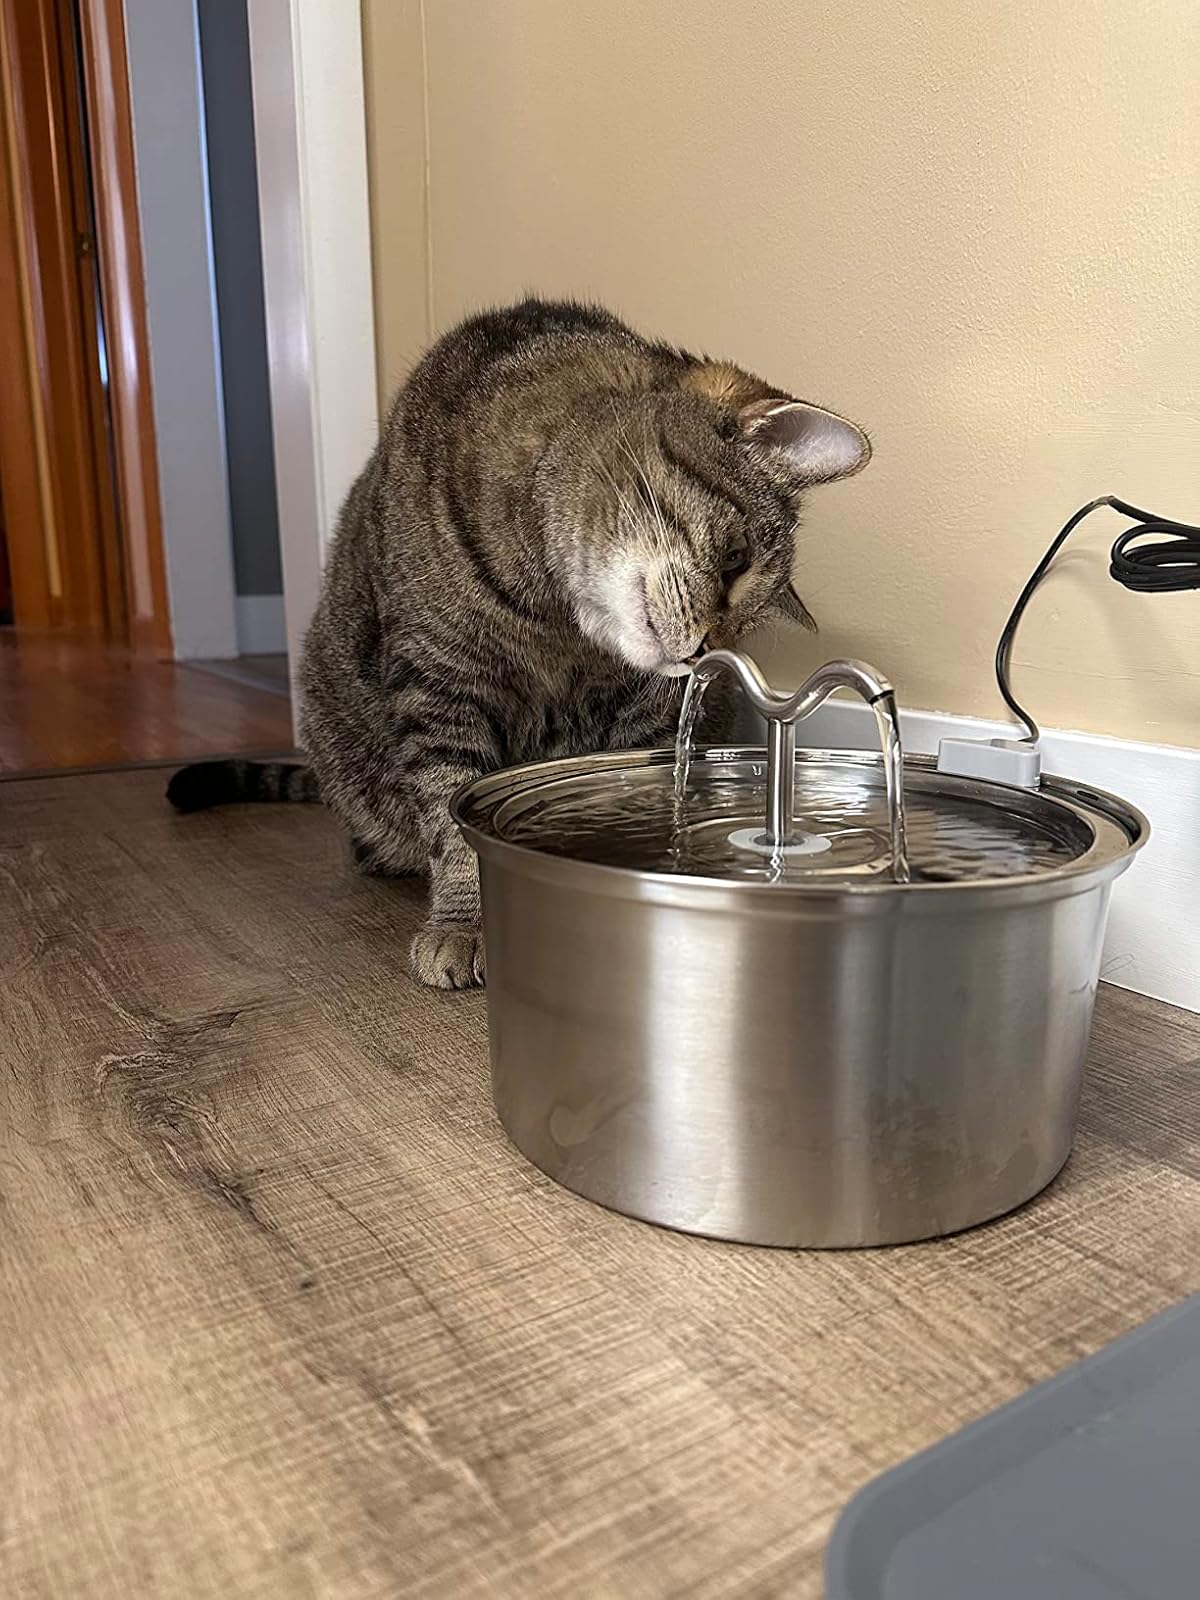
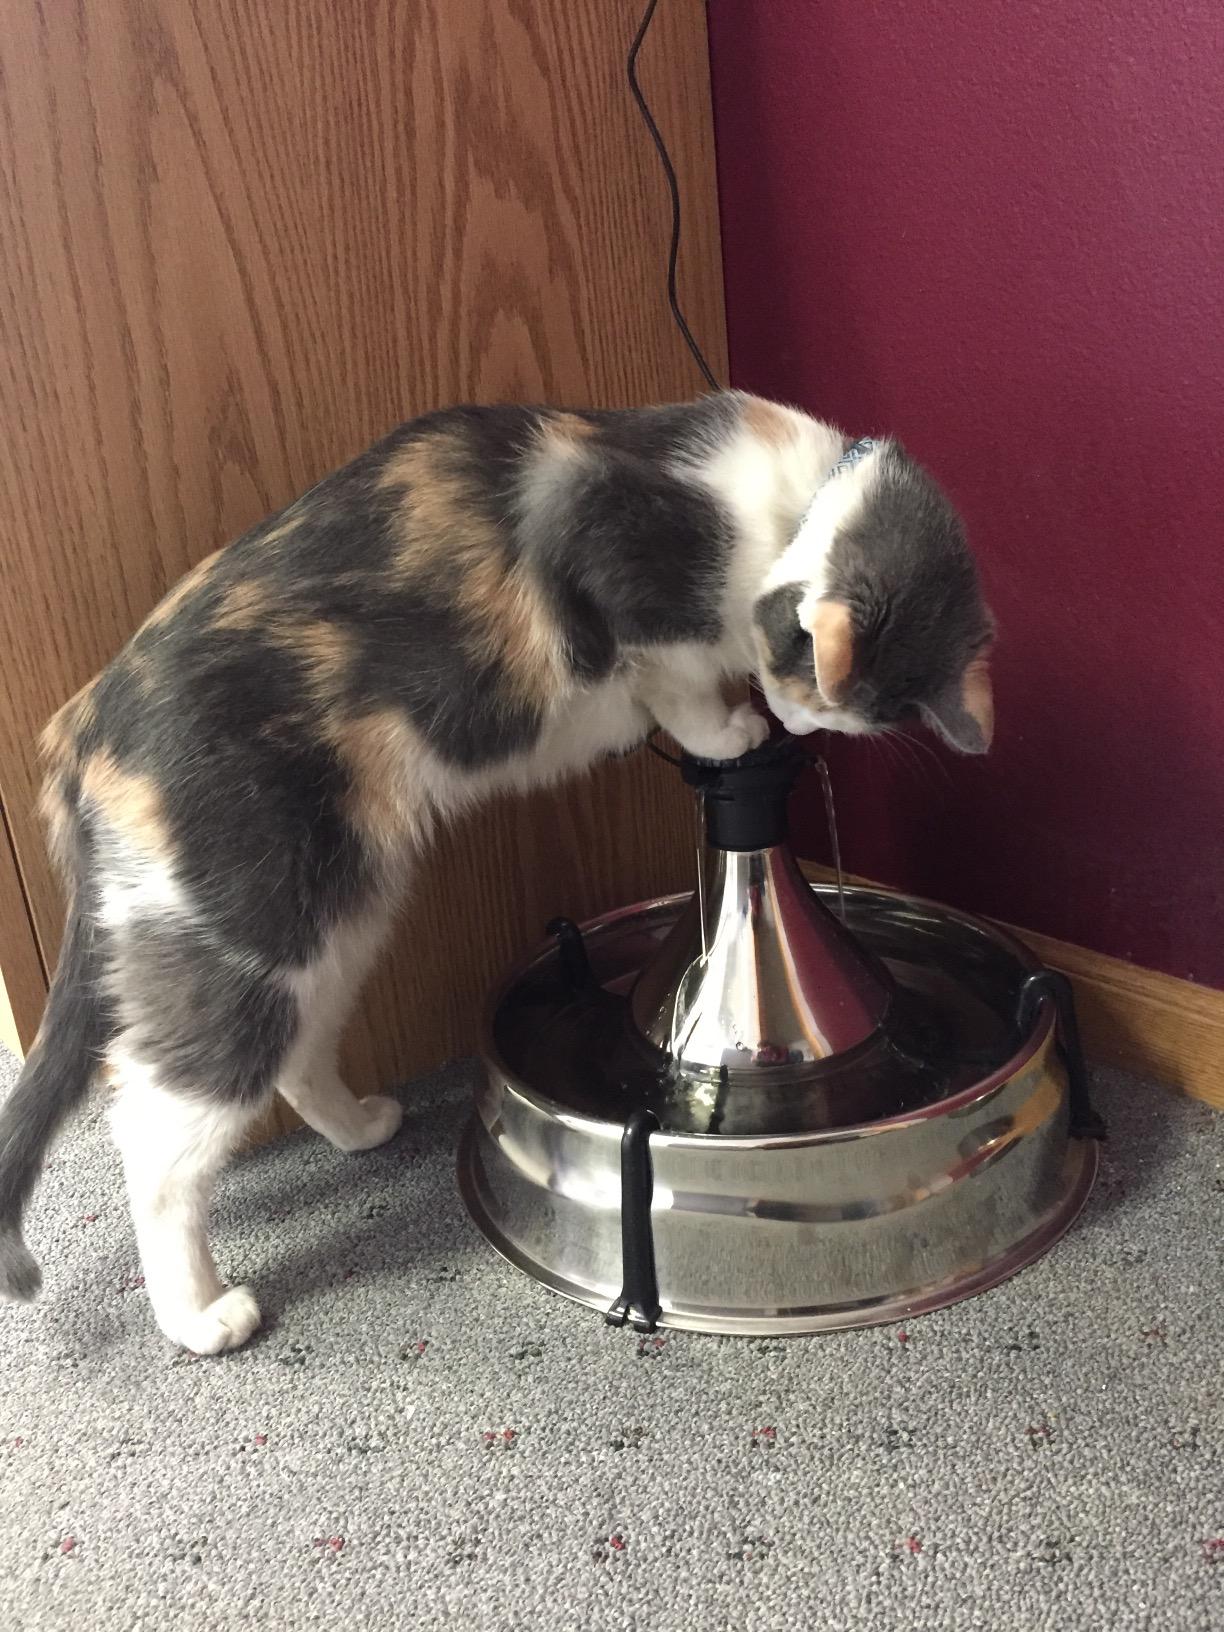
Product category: items_bowl
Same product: no